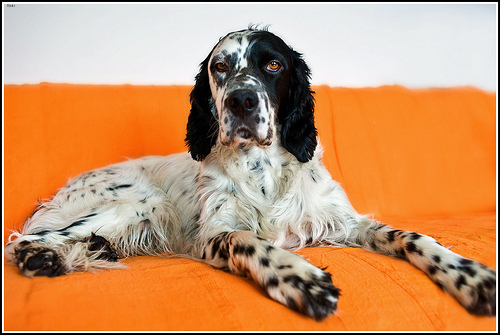
Animal: dog
Breed: english setter